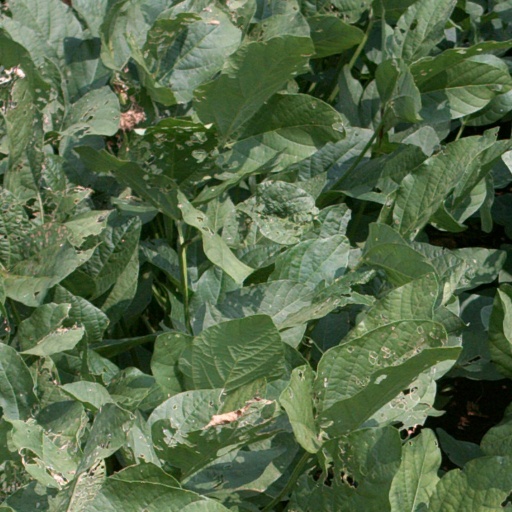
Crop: soybean